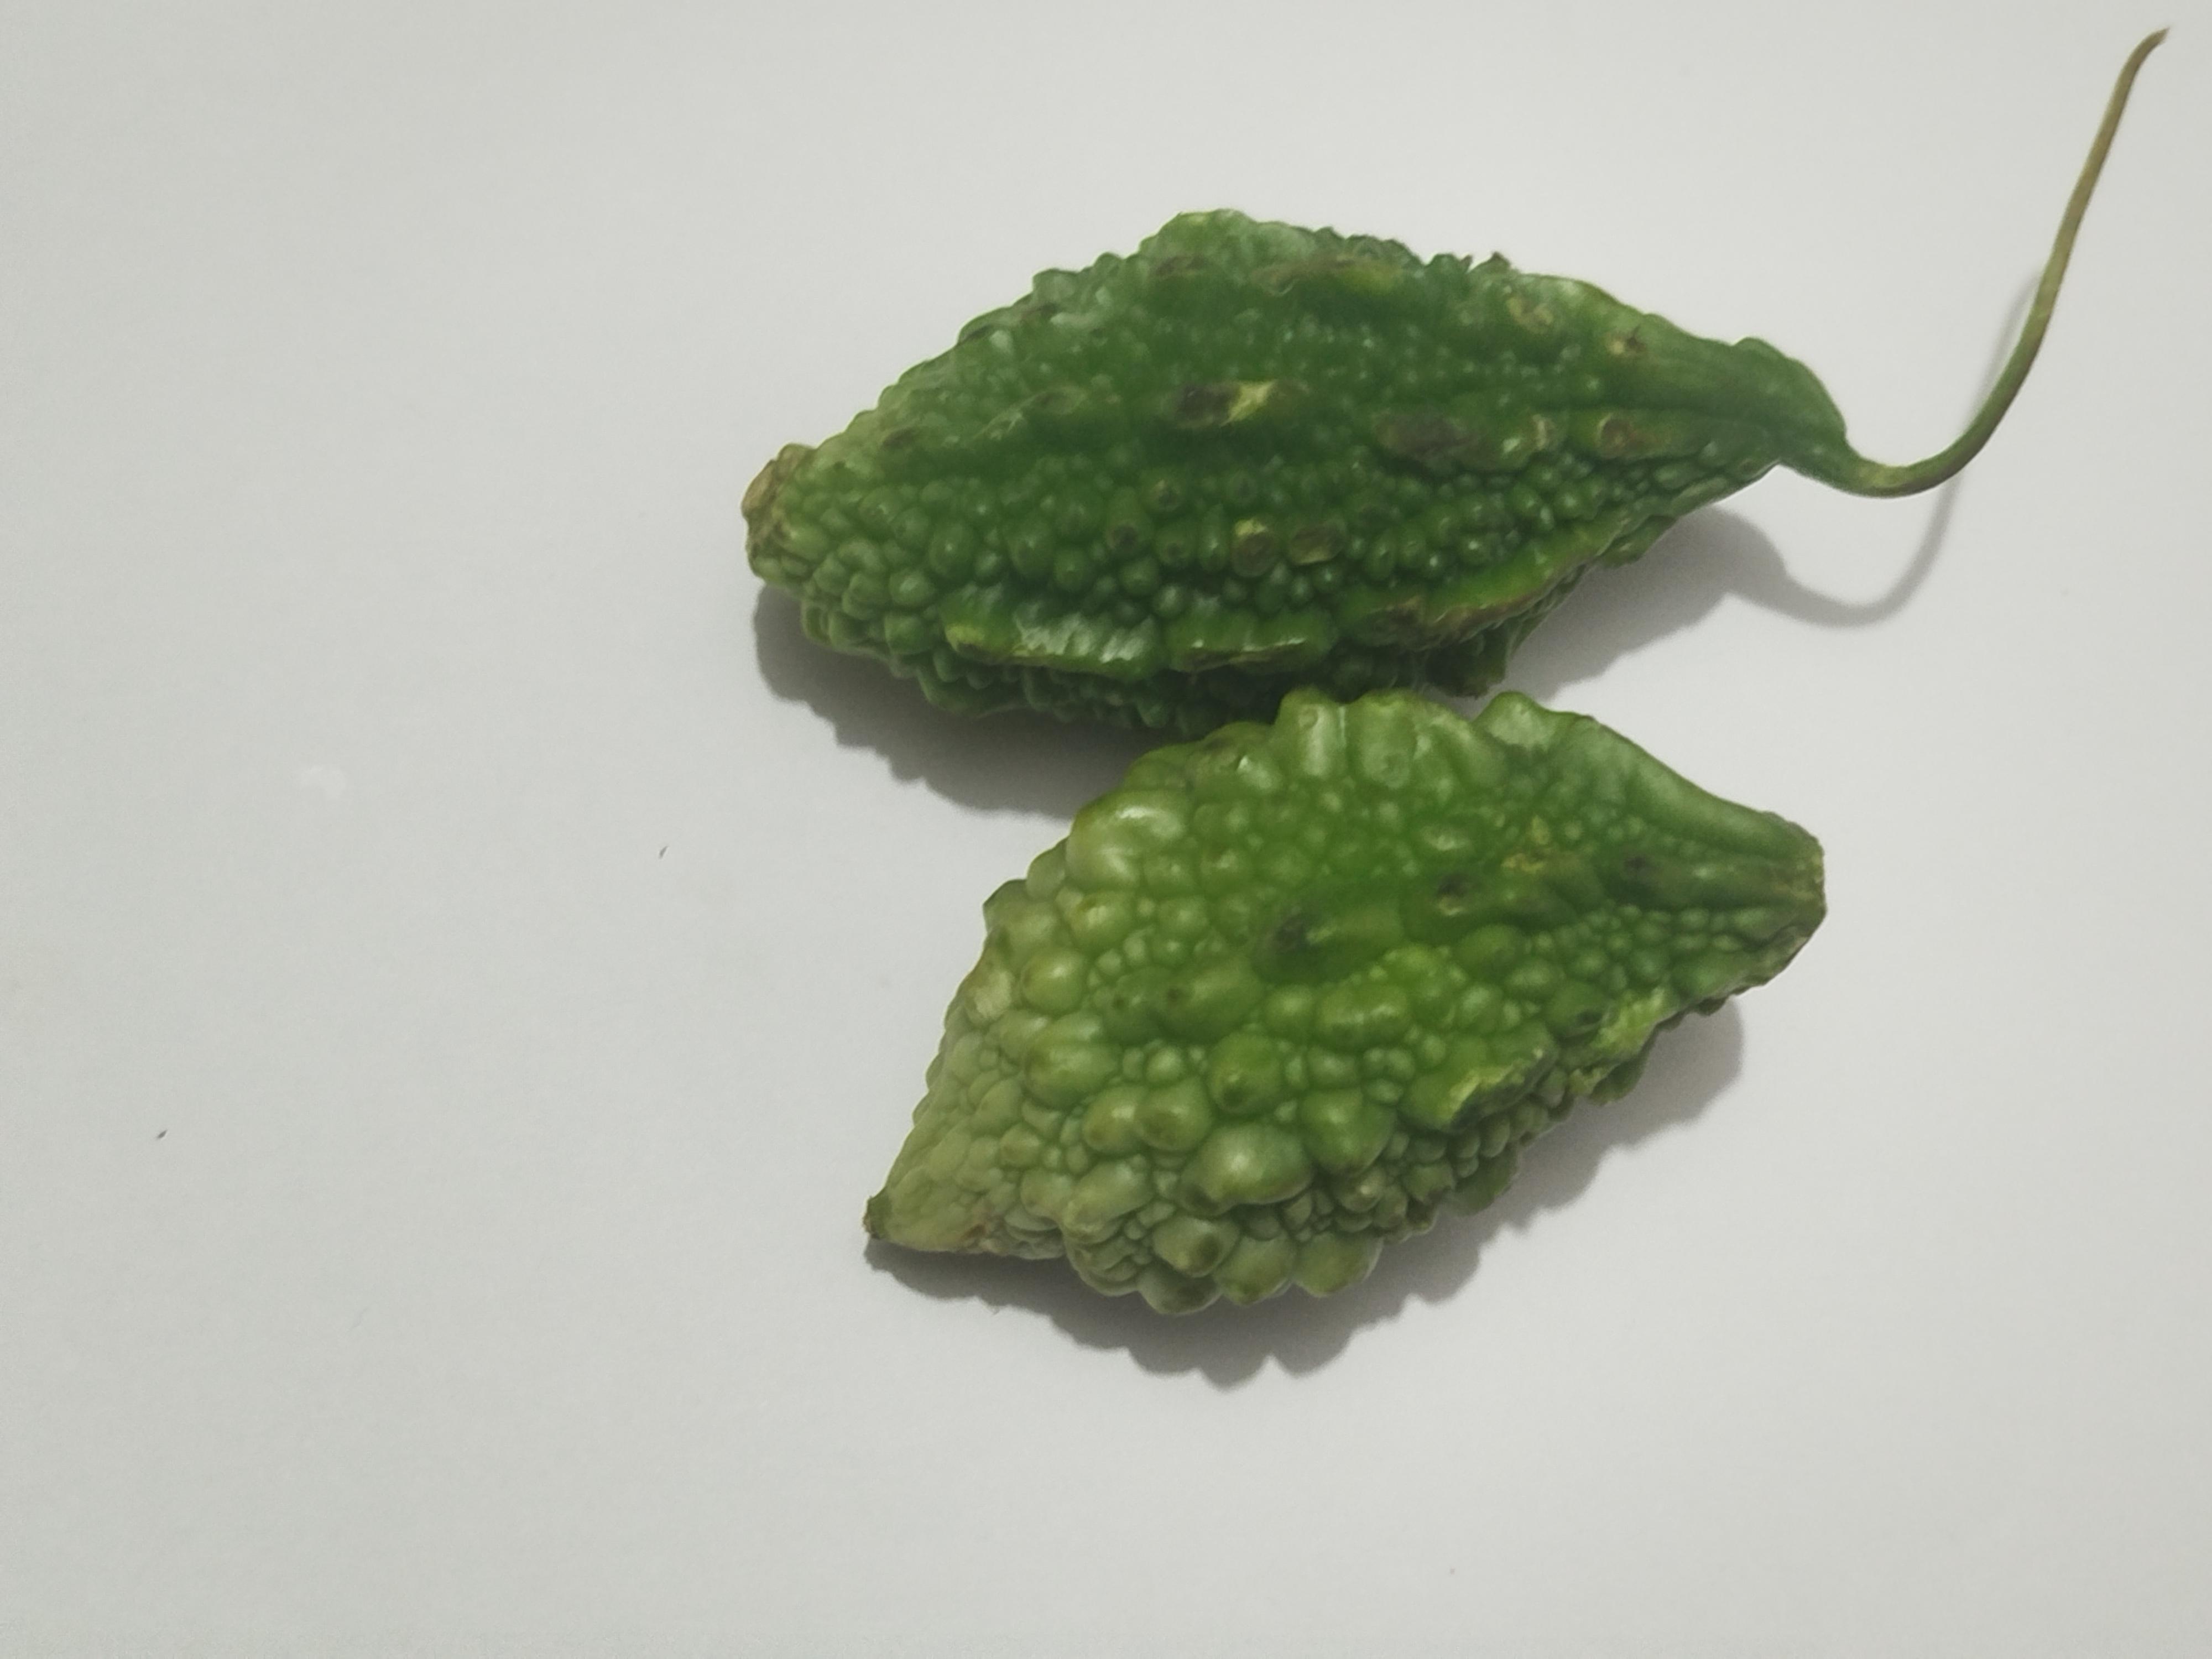
Label: Bitter melon